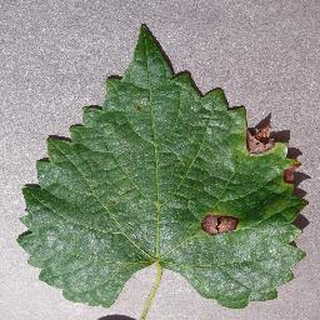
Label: grape_black_rot